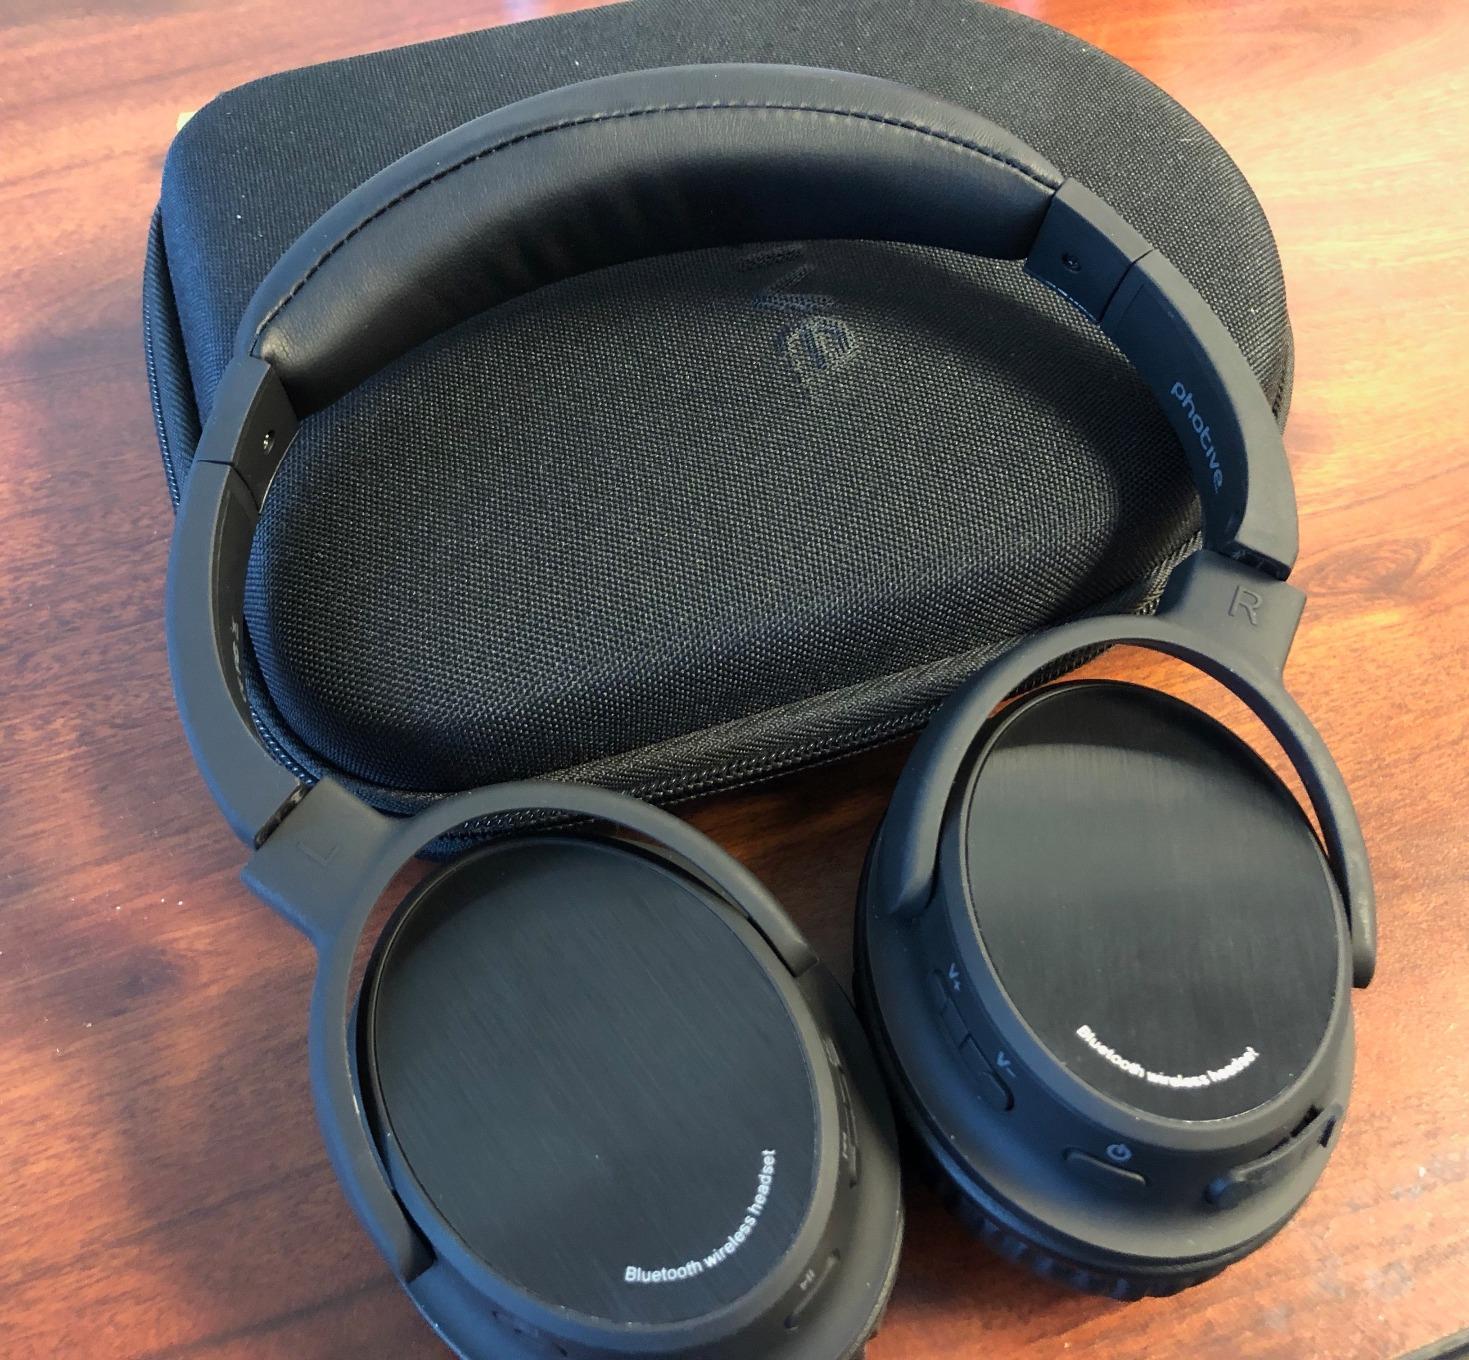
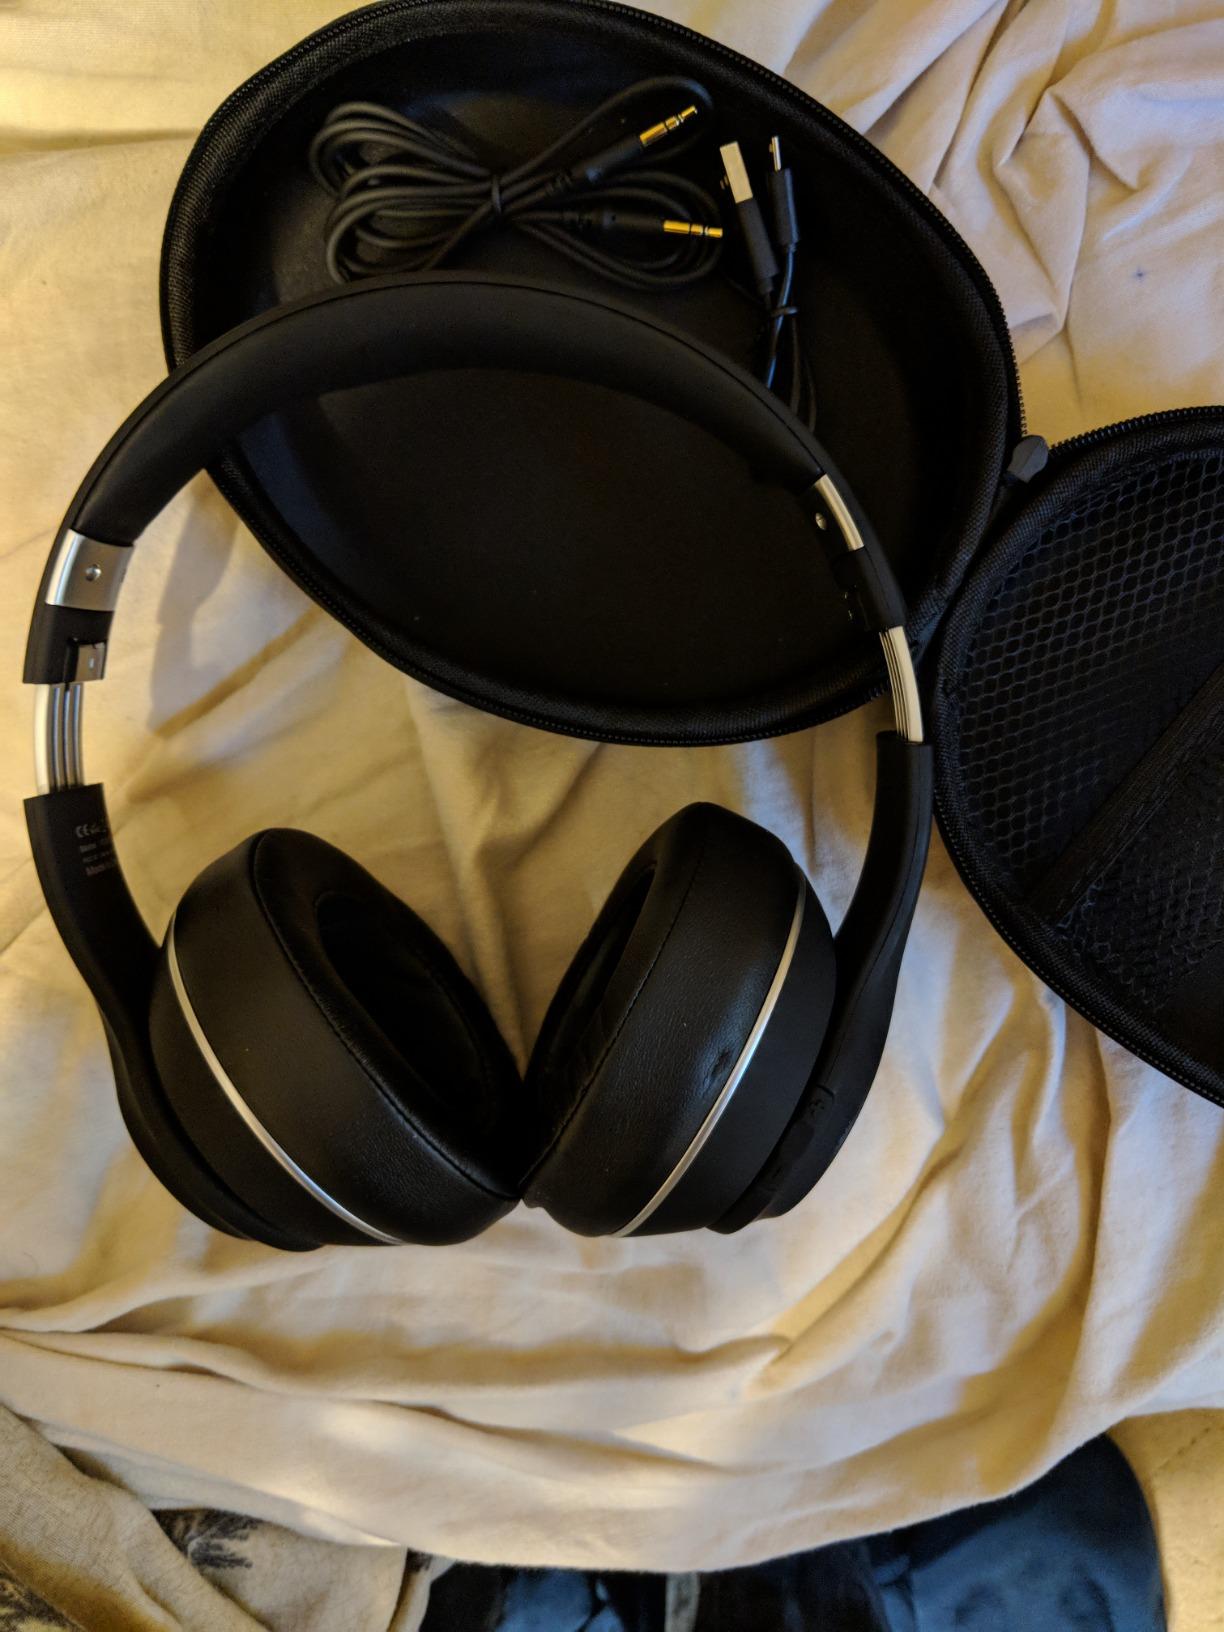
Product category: headphones
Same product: no